Aleksandra Rudolf

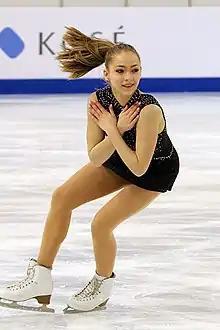

Aleksandra Rudolf (born 10 January 2002) is a Polish figure skater. She is the 2016 Polish national champion.